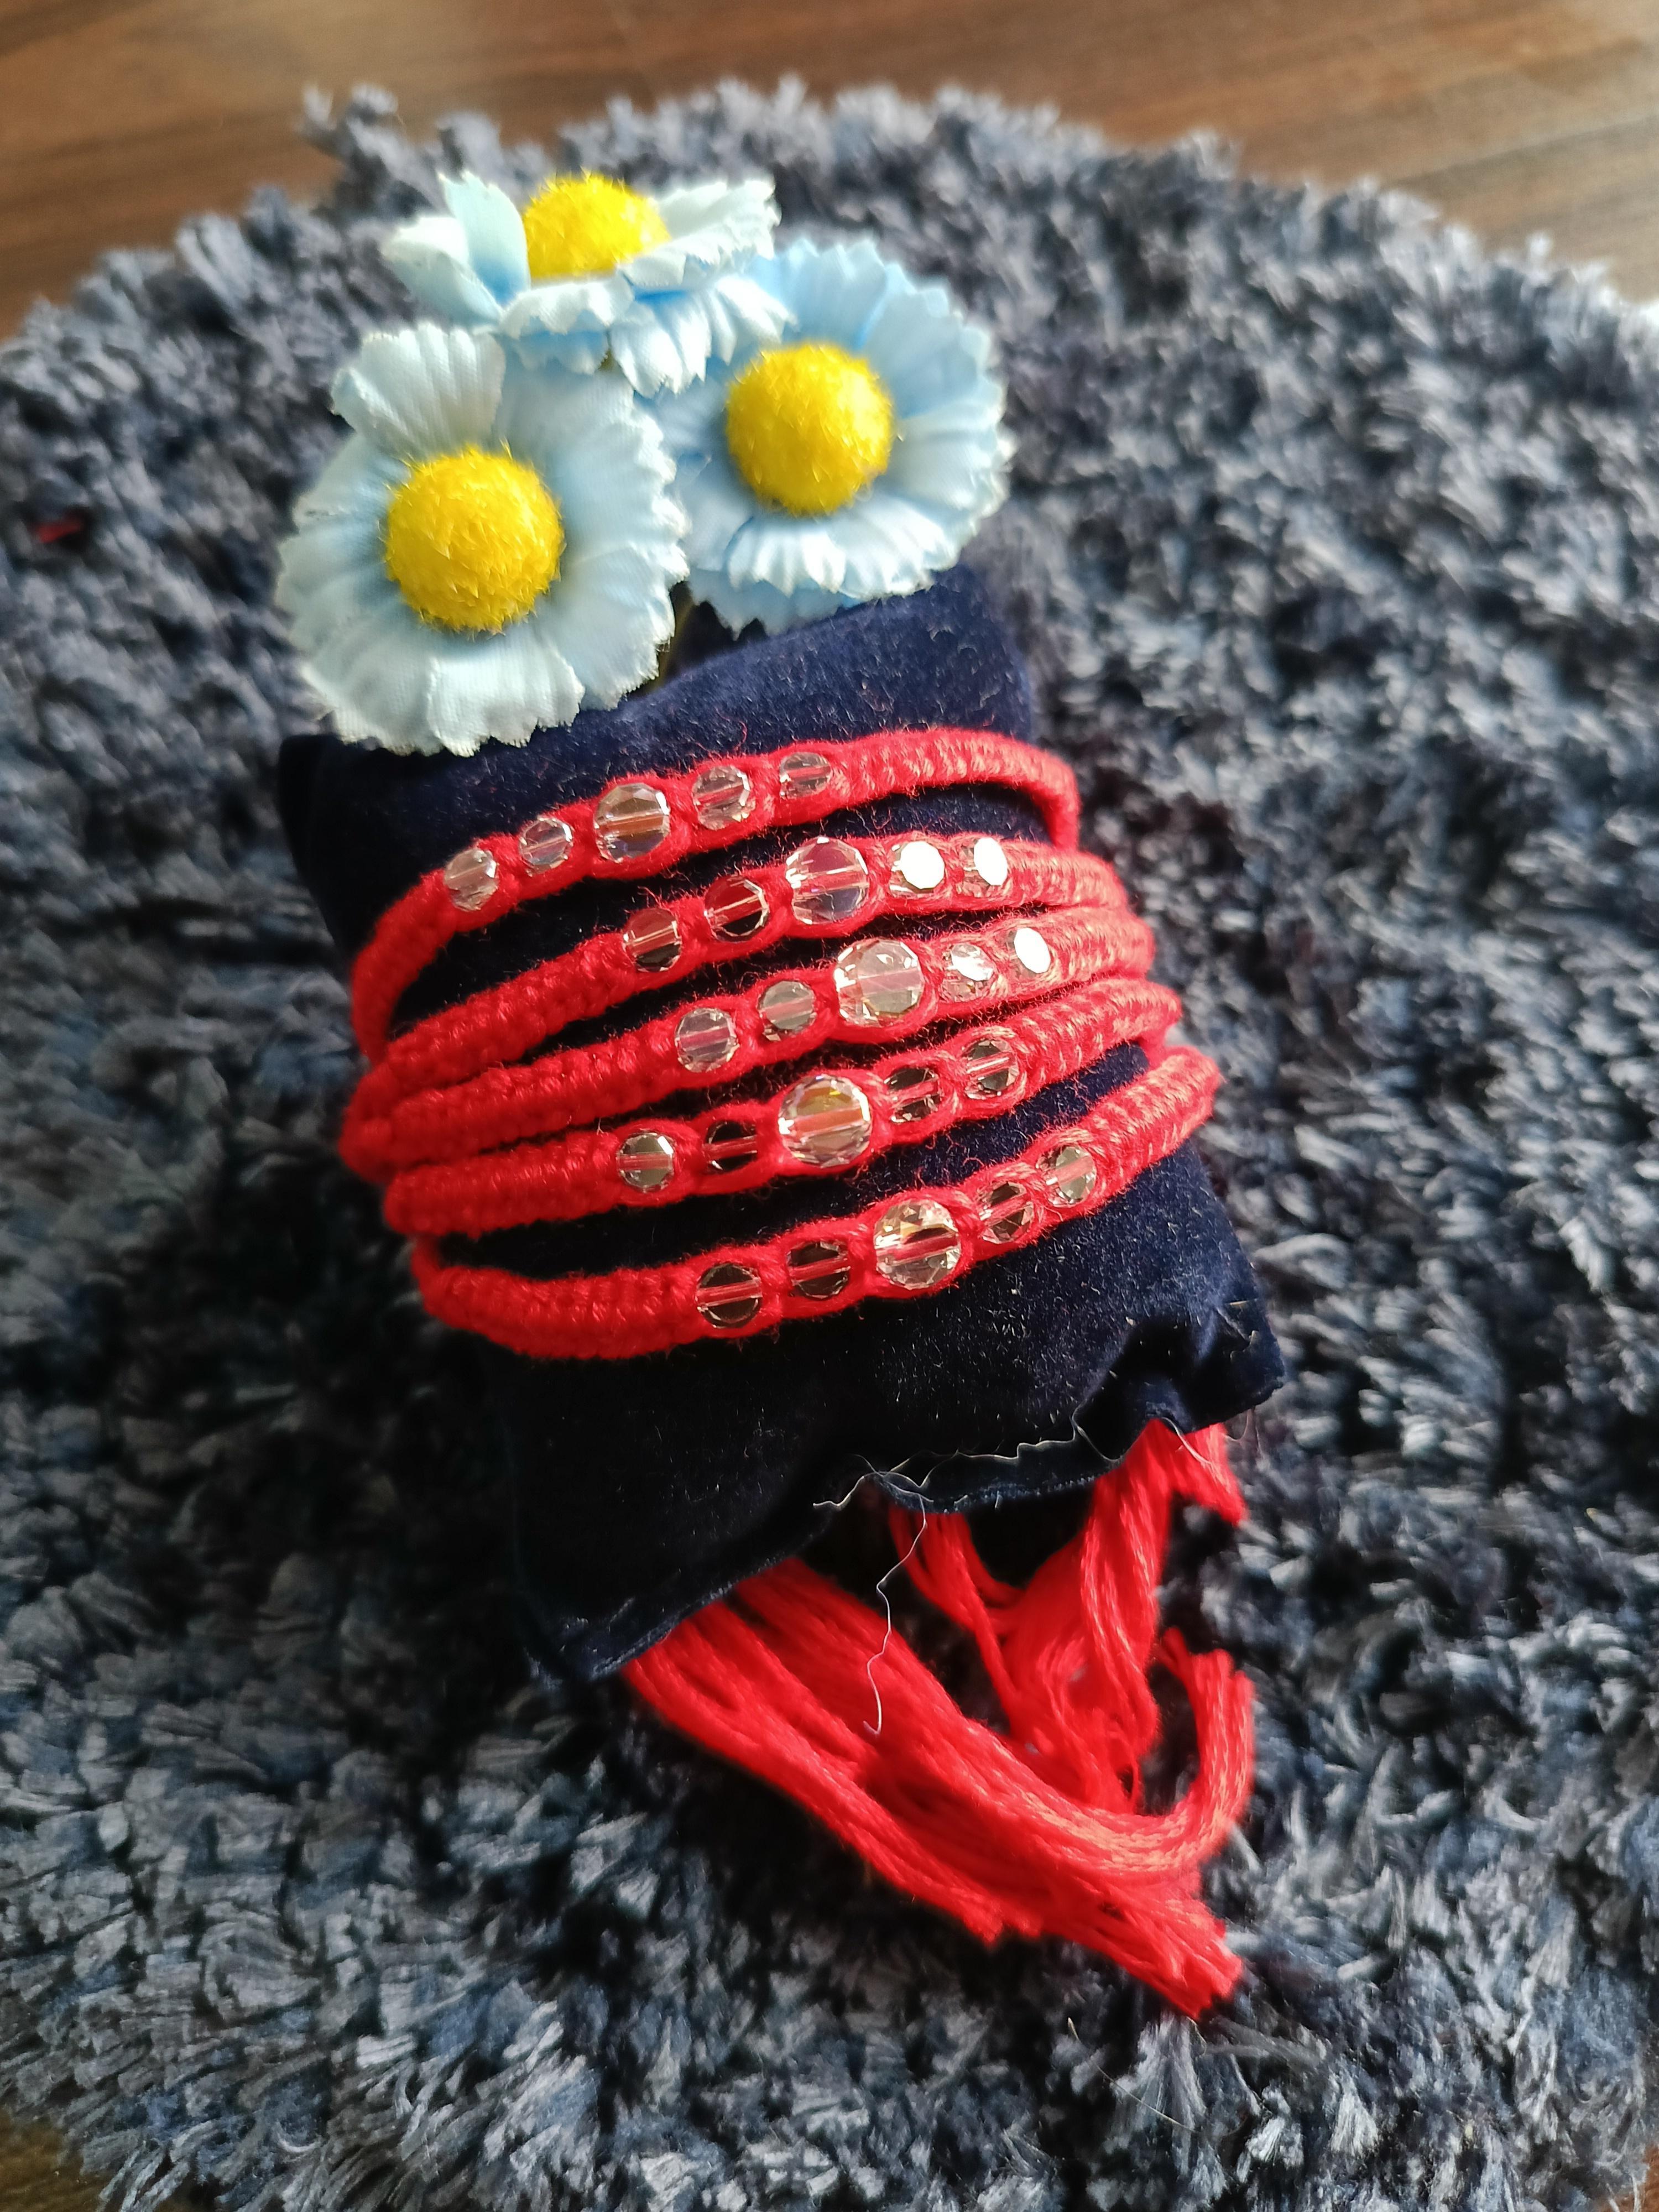
 Untouched Crystal Rakhi Combo for Brothers 5 PCs Bhai, Bhaiya Bhabhi Perfect Raksha Bandhan Gift
Type: Rakhis
Brand: Untouched
Price: Rs. 250
 Color: Red Material: Thread Net Quantity (N): 5 Set Off: 5 Type: Bhaiya-Bhabi Celebrate the special bond between brothers with our exquisite Crystal Rakhi Combo! - 5 beautiful rakhis designed specifically for men - Made with high-quality crystals and durable threads - Perfect gift for Bhai, Bhaiya, and Bhabhi on Raksha Bandhan - Symbolizes love, protection, and sibling bond - Attractive packaging for a thoughtful presentation Order now and make this Raksha Bandhan unforgettable!" Country of Origin: India
Features: Pack of 5
Included: 1-box